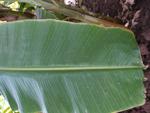
Label: xamthomonas